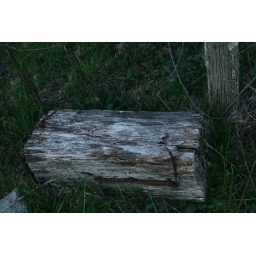
blue ridge parkway - near blowing rock nc - april 2009